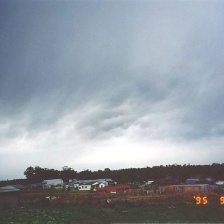
Cloud type: Nimbostratus